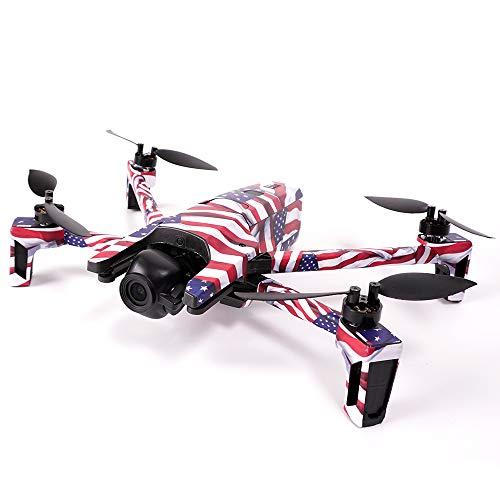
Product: MightySkins Skin Compatible with Parrot Anafi Drone - Mexican Flag | Protective, Durable, and Unique Vinyl Decal wrap Cover | Easy to Apply, Remove, and Change Styles | Made in The USA
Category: Toys & Games | Hobbies | Remote & App Controlled Vehicles & Parts | Remote & App Controlled Vehicles | Quadcopters & Multirotors
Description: FLY IN STYLE: Show off your own unique style with MightySkins for your Parrot Anafi Drone Don’t like the Mexican Flag skin We have hundreds of designs to choose from, so your Parrot Anafi Drone will be as unique as you are.
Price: $8.99
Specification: ProductDimensions:14x0.1x12inches|ItemWeight:0.16ounces|ShippingWeight:0.96ounces|ASIN:B07H7R5HVF|Itemmodelnumber:PAANA-MexicanFlag